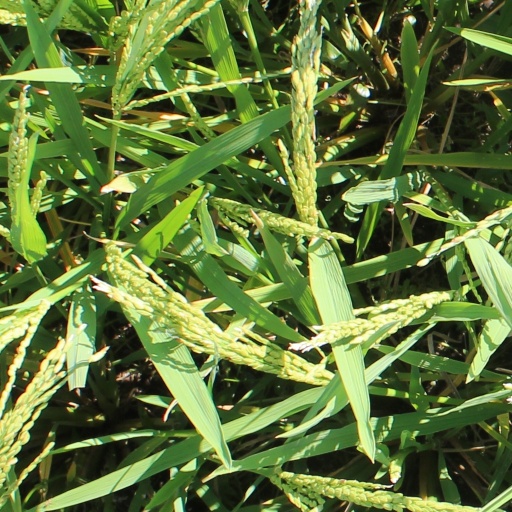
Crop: rice